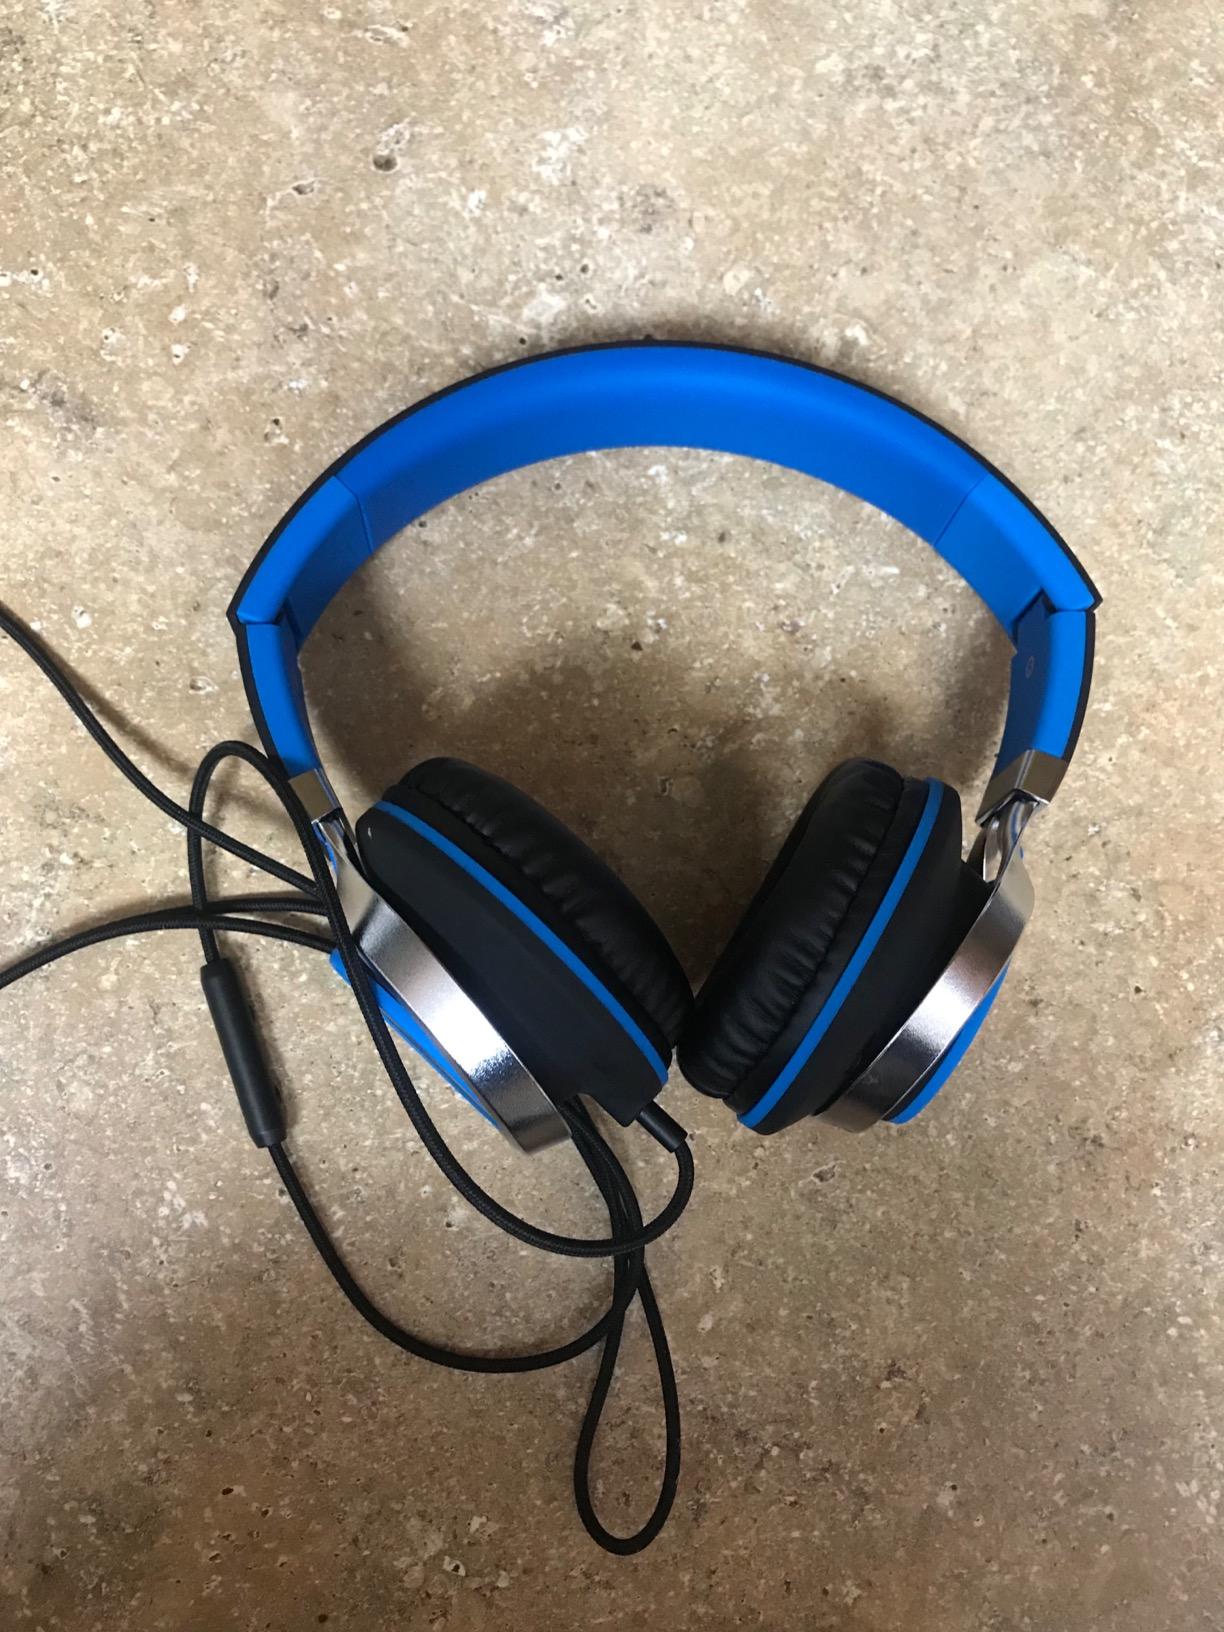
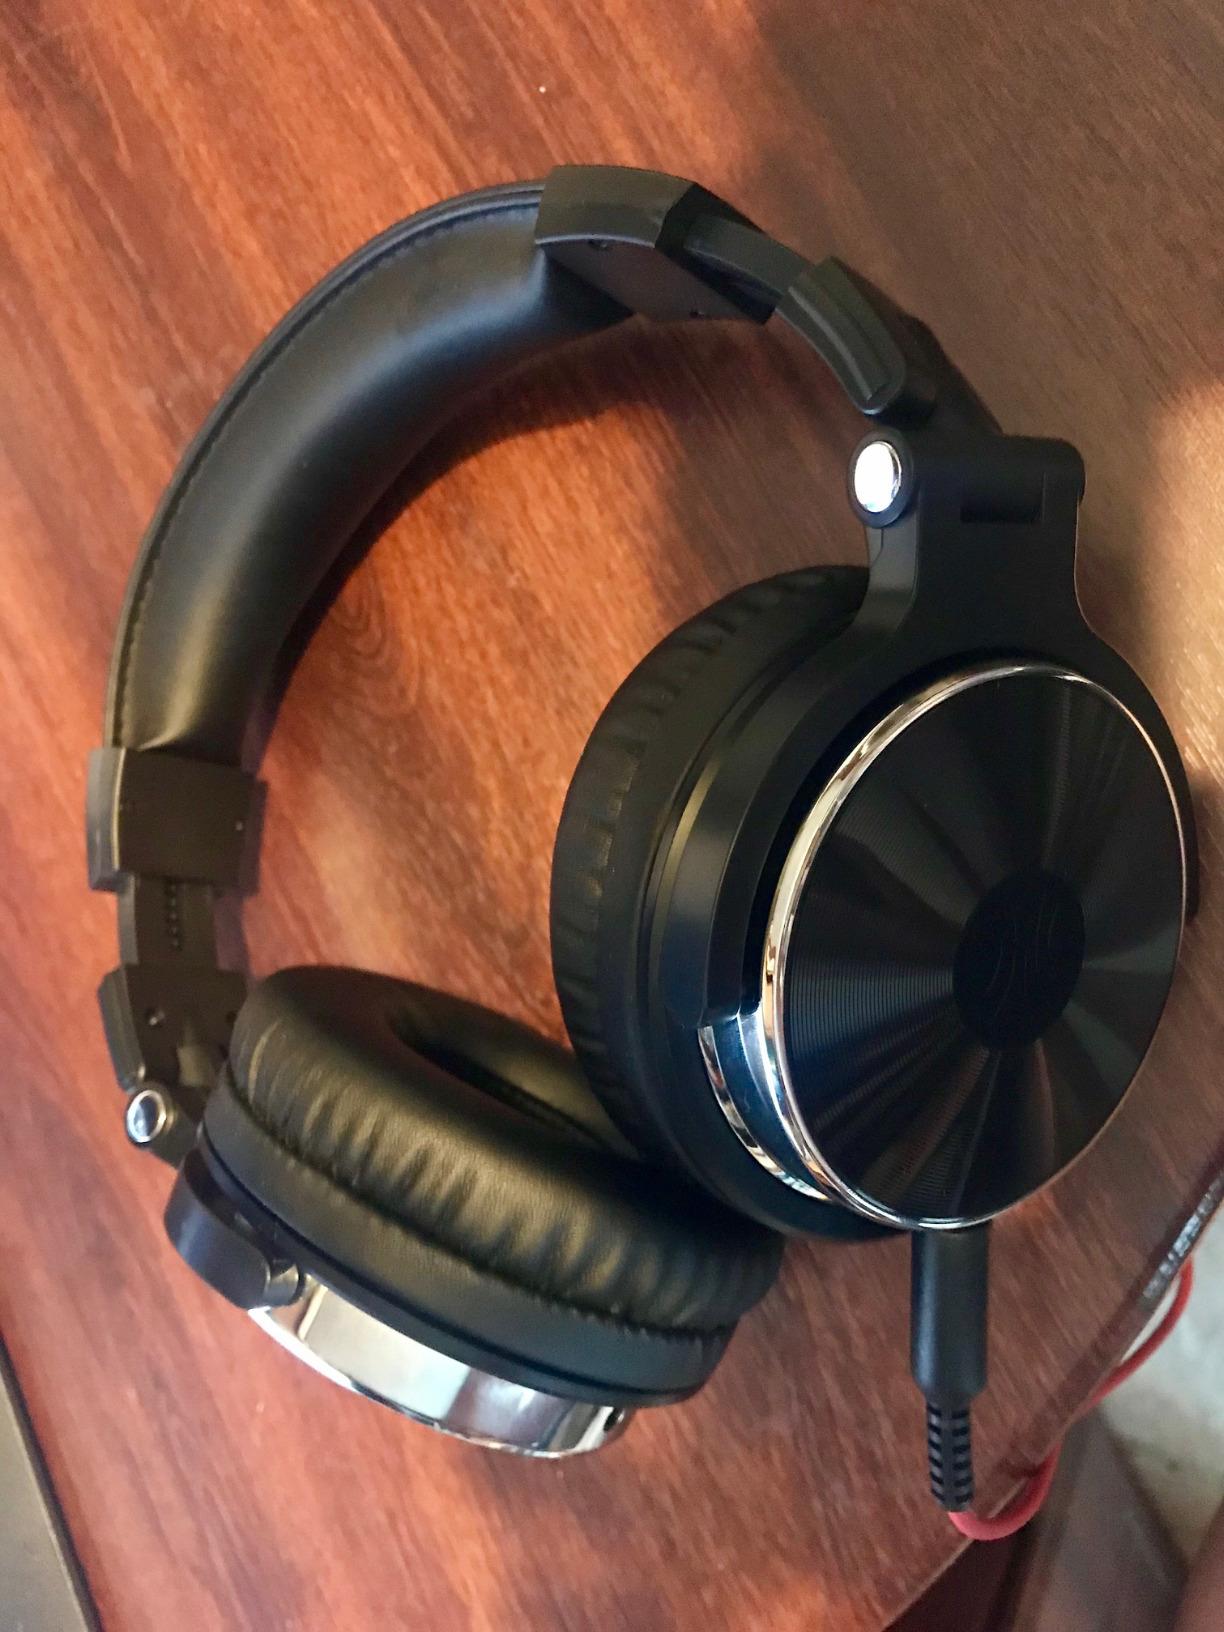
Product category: headphones
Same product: no